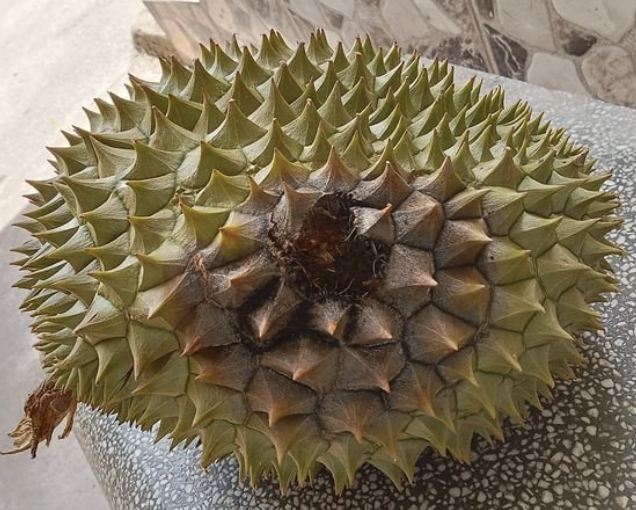
Label: fruit_rot